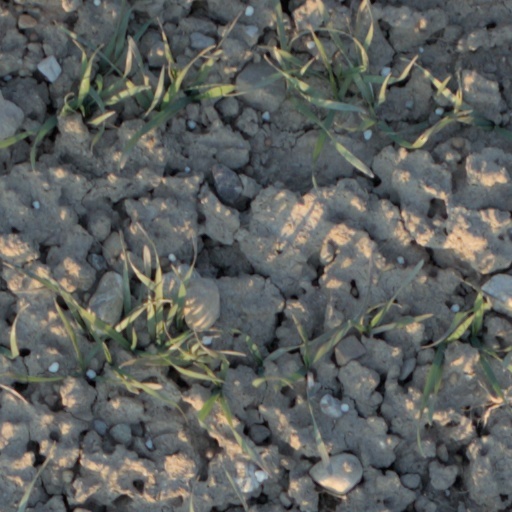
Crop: wheat